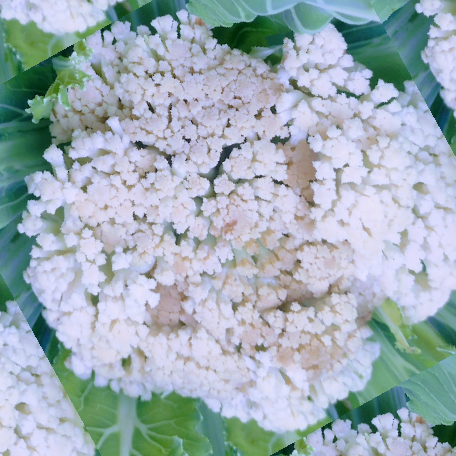
Label: Bacterial spot rot